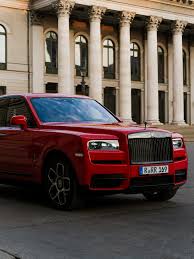
Vehicle type: Cars